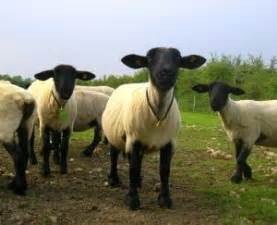
Label: pecora